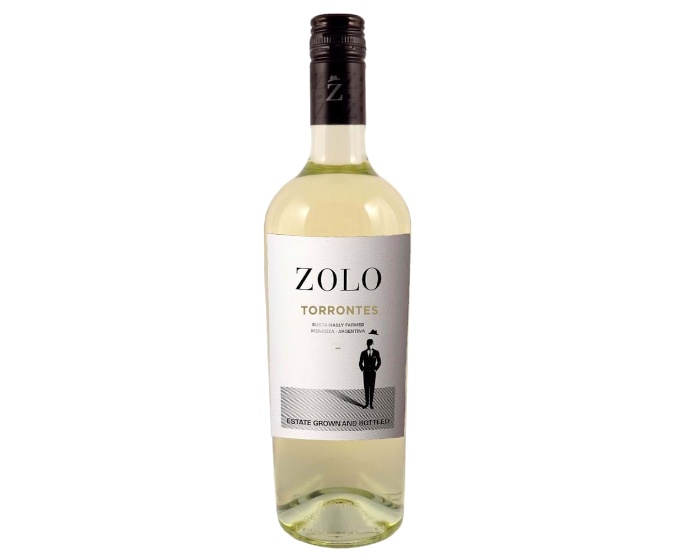
Bodega Tapiz Zolo Torrontes 2020 750ml
Brand: Primo Liquors
Lime and steel aromas with hints of stone, following through to a medium body with sliced green apples and a creamy finish.
Category: Food, Beverages & Tobacco > Beverages > Alcoholic Beverages